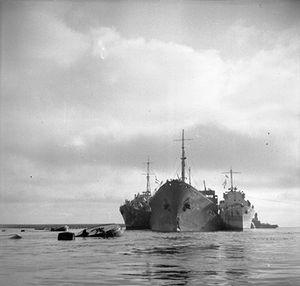
Le HMS Ledbury est un destroyer d'escorte de classe Hunt de type II construit pour la Royal Navy pendant la Seconde Guerre mondiale.